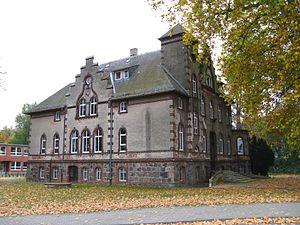
Le château de Philipshof est un petit château de l'arrondissement de Prignitz dans le Brandebourg, situé dans la ville de Putlitz.